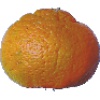
Label: Mandarine 1